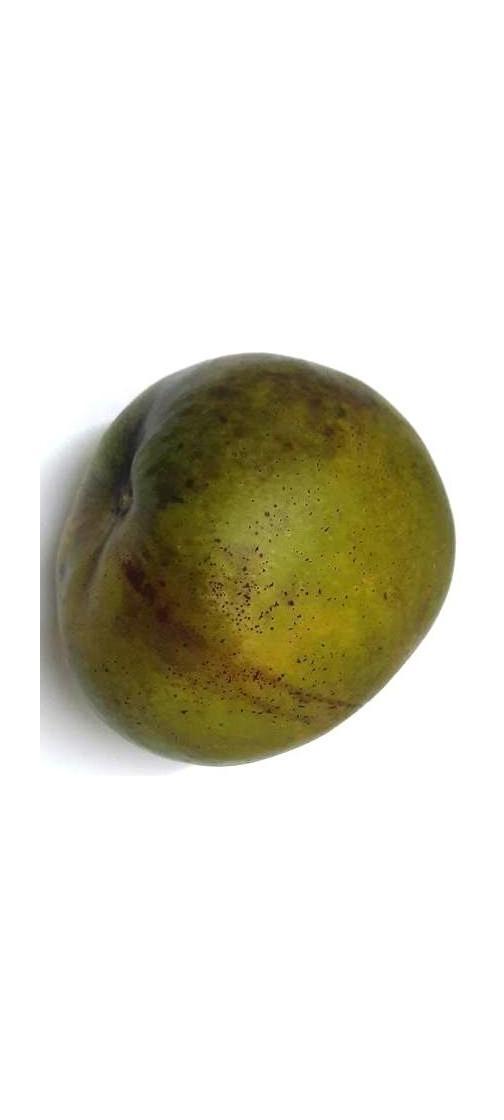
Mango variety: Bari-4